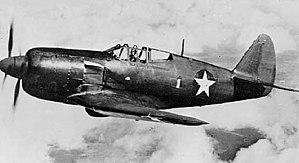
Le Curtiss P-60 était un chasseur monoplace monoplan à aile basse américain des années 1940, développé par la Curtiss-Wright Corporation comme successeur à son chasseur P-40 Warhawk.